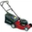
Label: lawn_mower